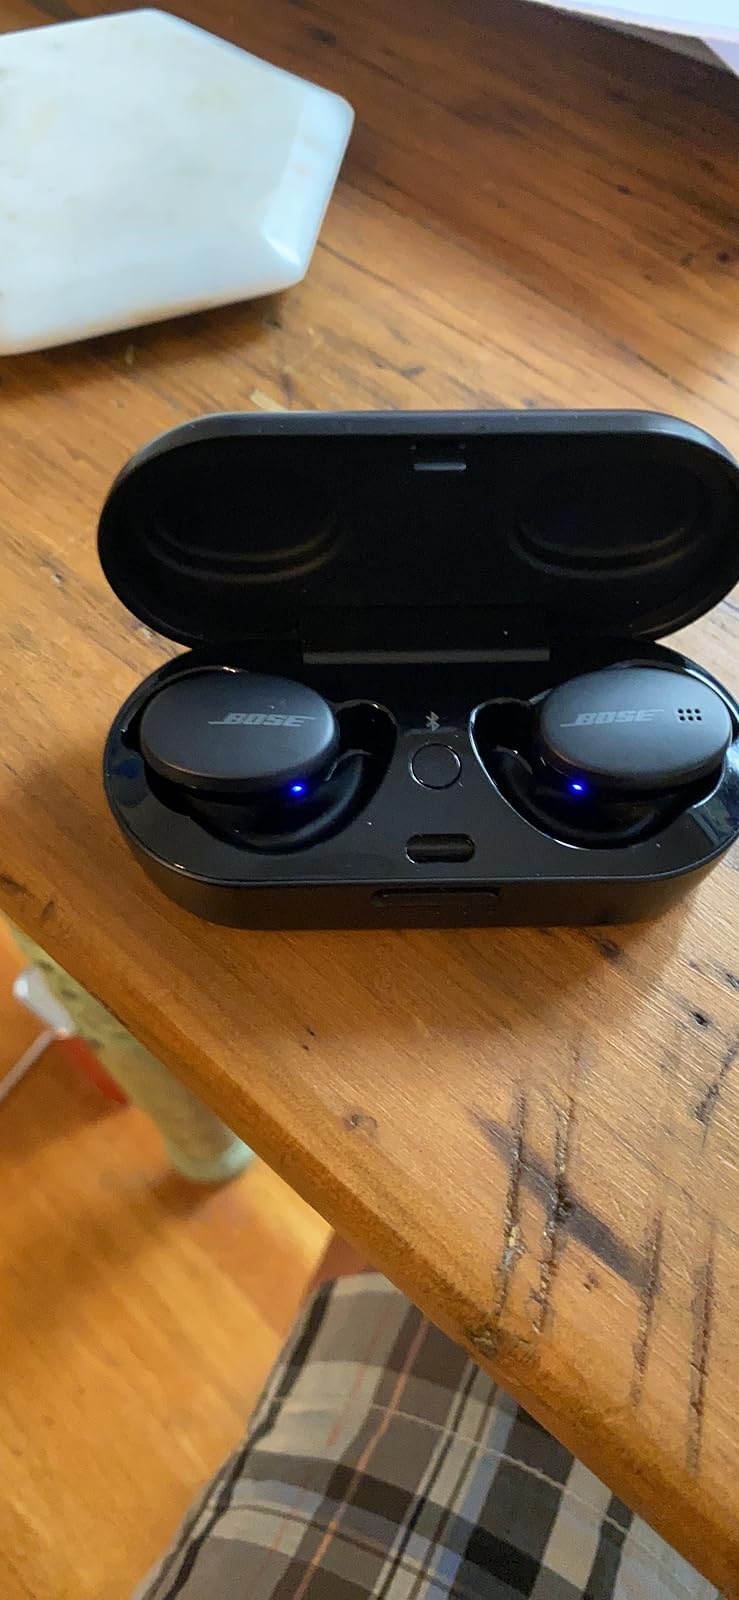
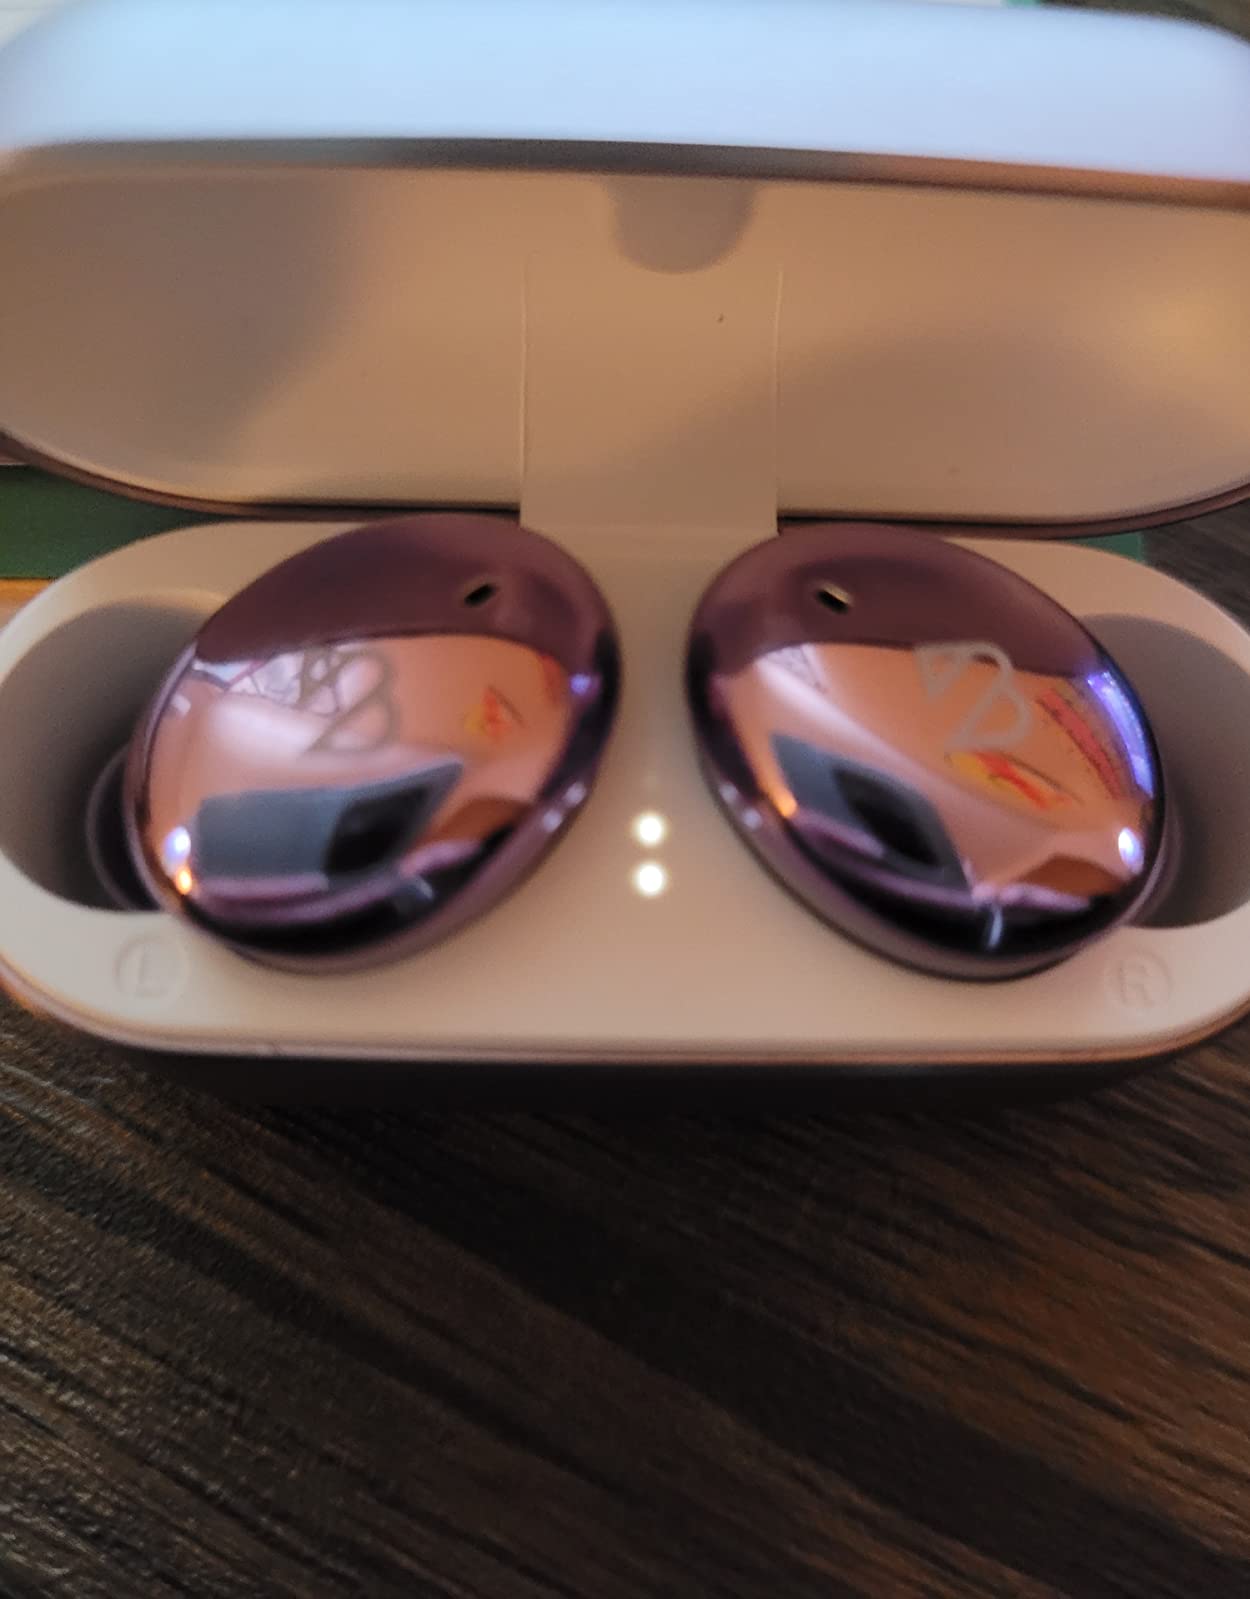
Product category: earbuds
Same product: no